Jeep Hurricane

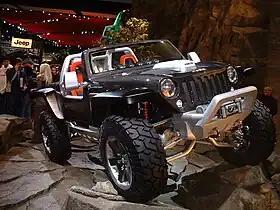
The Jeep Hurricane at the 2005 NAIAS

The Jeep Hurricane is a bespoke custom concept vehicle that was unveiled at the 2005 North American International Auto Show in Detroit by American automaker Jeep. Its principal exterior designer was Aaron Pizzuti. The concept went on to win IDEA Silver Award, a "Popular Science" "Best of what's new" award, and an "Autoweek" Editor's Choice award in the "Most Fun" category.